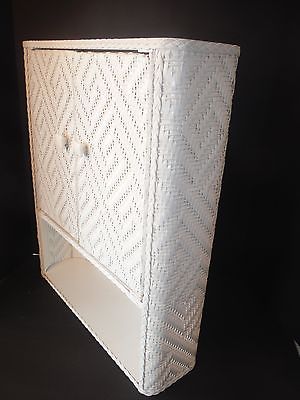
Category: cabinet